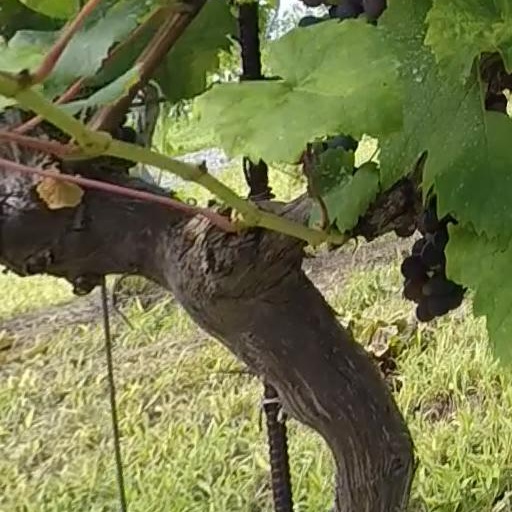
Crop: grape